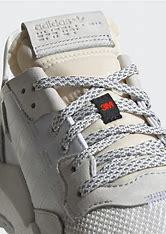
Brand: adidas
Model: originals Adidas Originals Nite Jogger